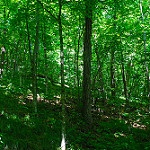
Scene: Outdoor